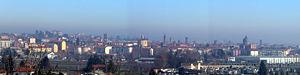
Asti est une ville italienne située dans la province du même nom dont elle est le chef-lieu, dans le Piémont.